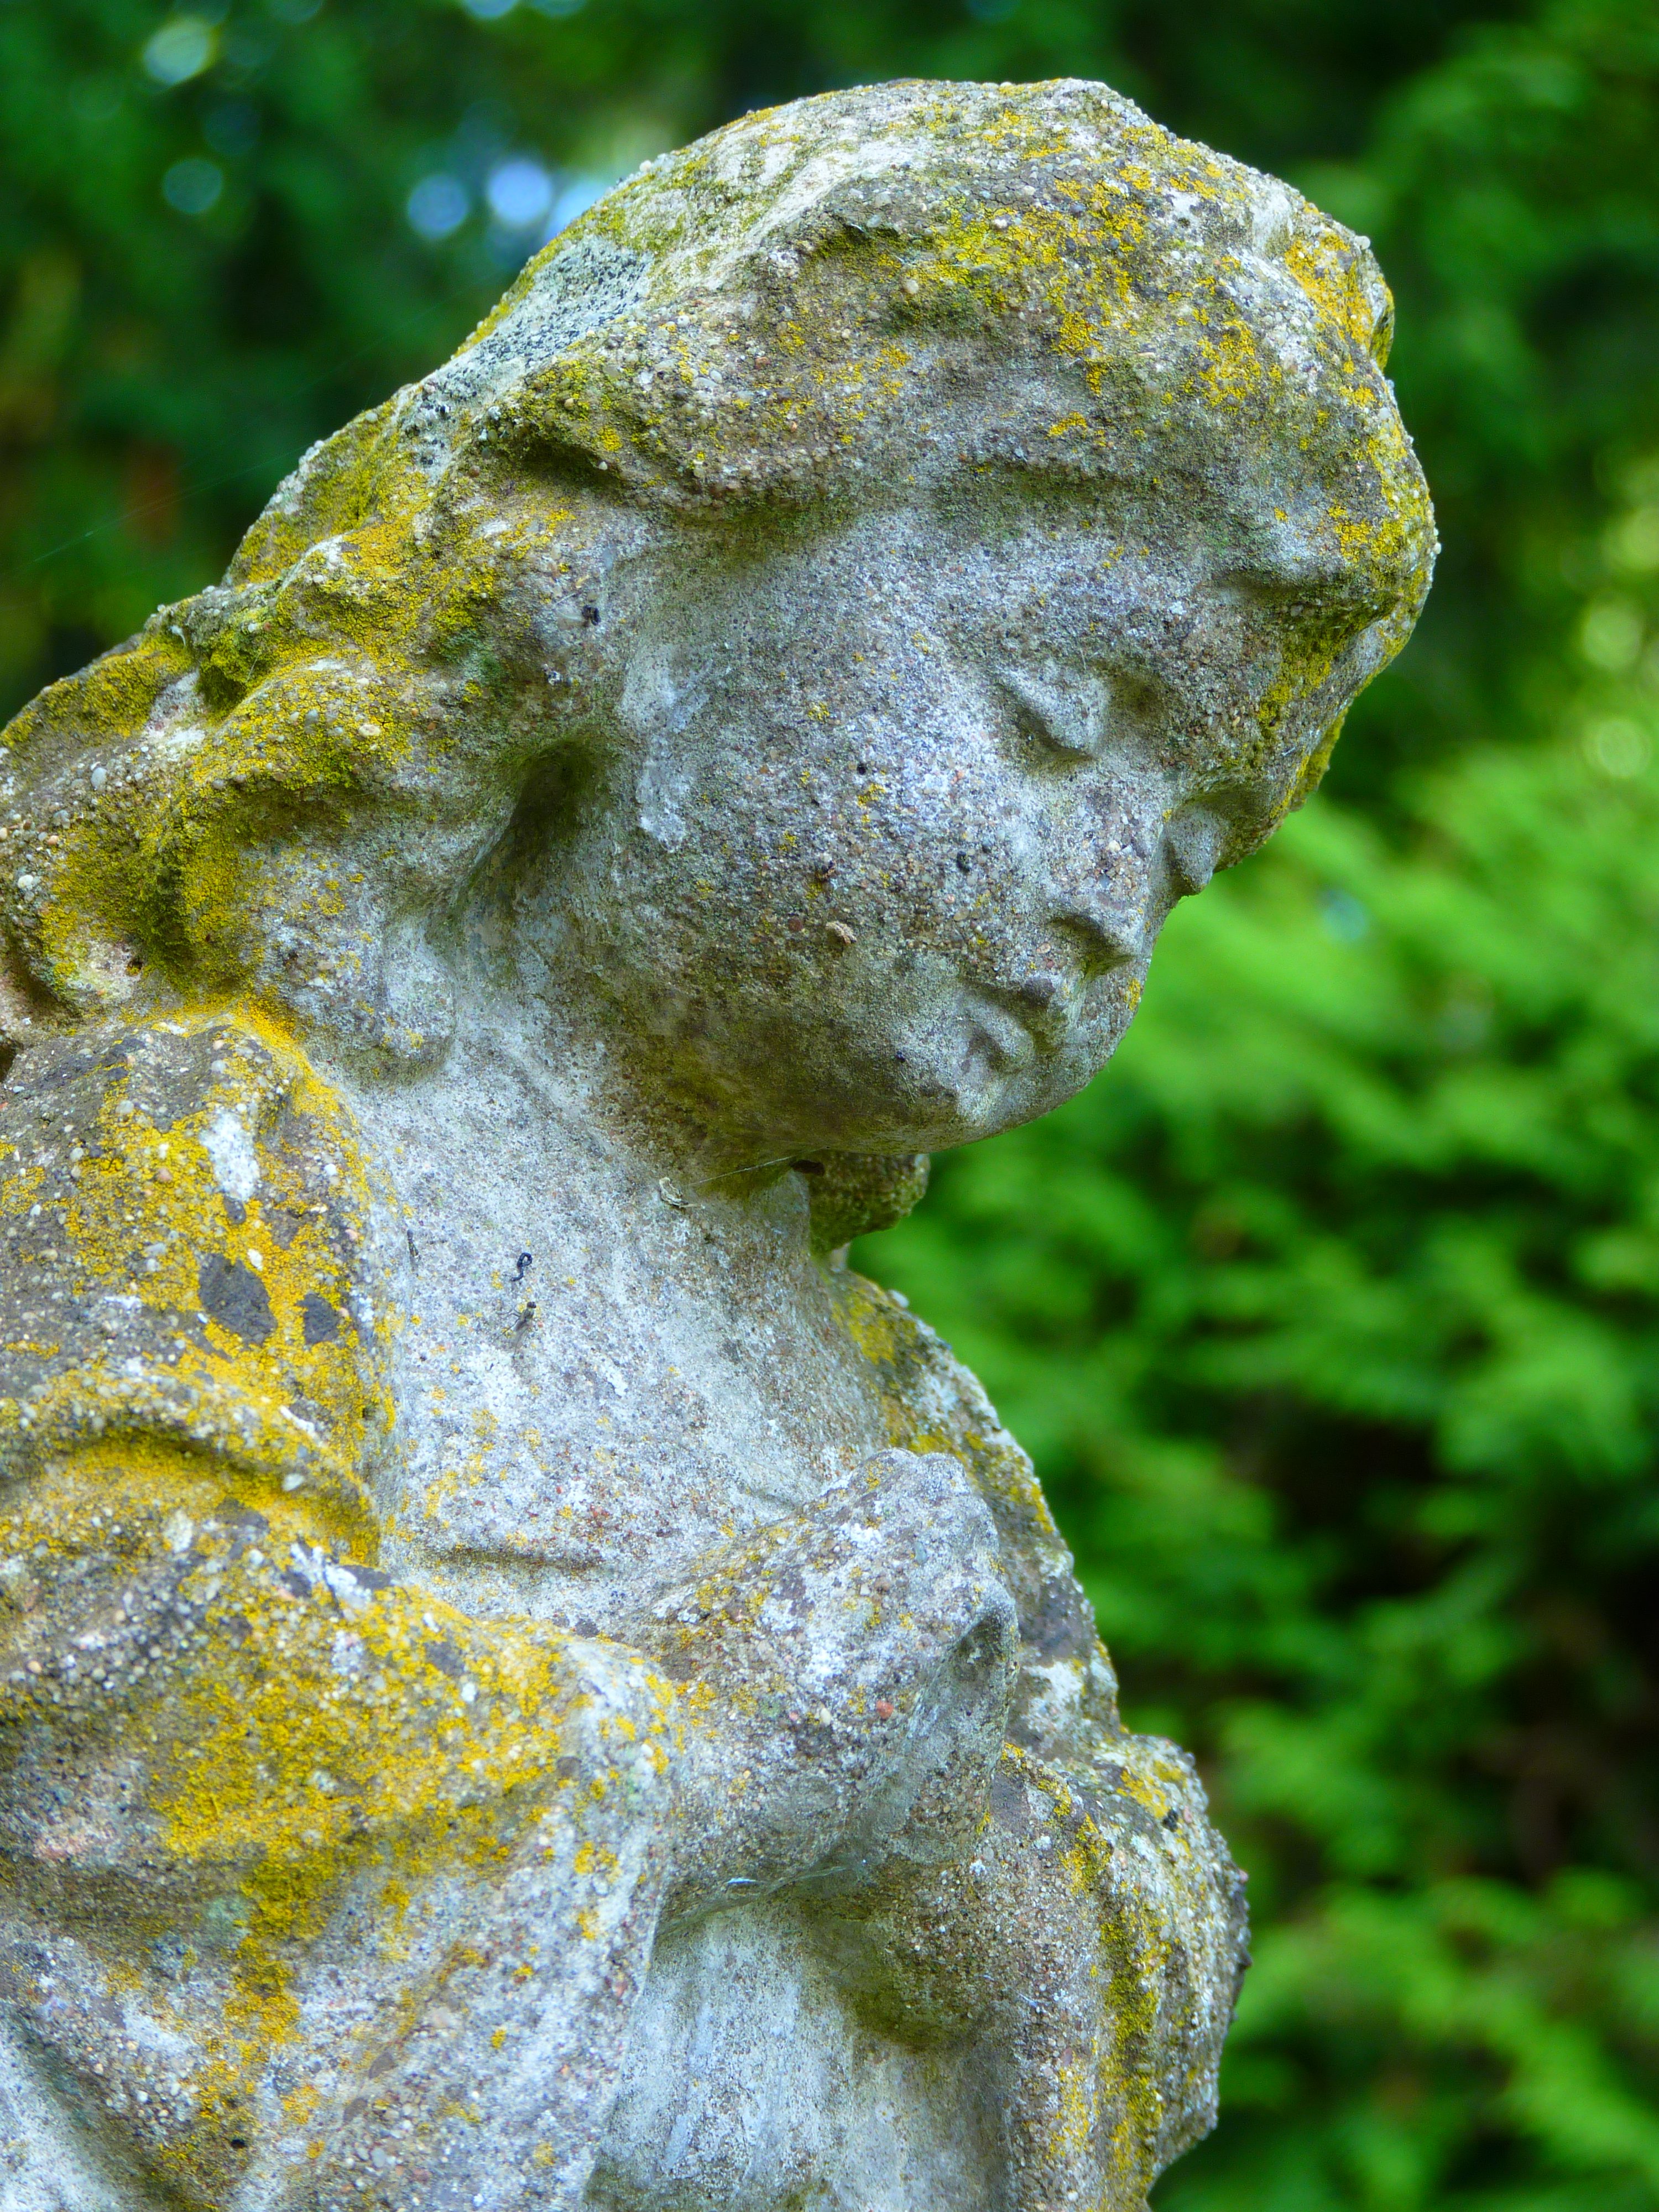
rock, girl, leaf, stone, monument, statue, green, material, close up, sculpture, art, carving, stone figure, macro photography, stone carving, ancient history